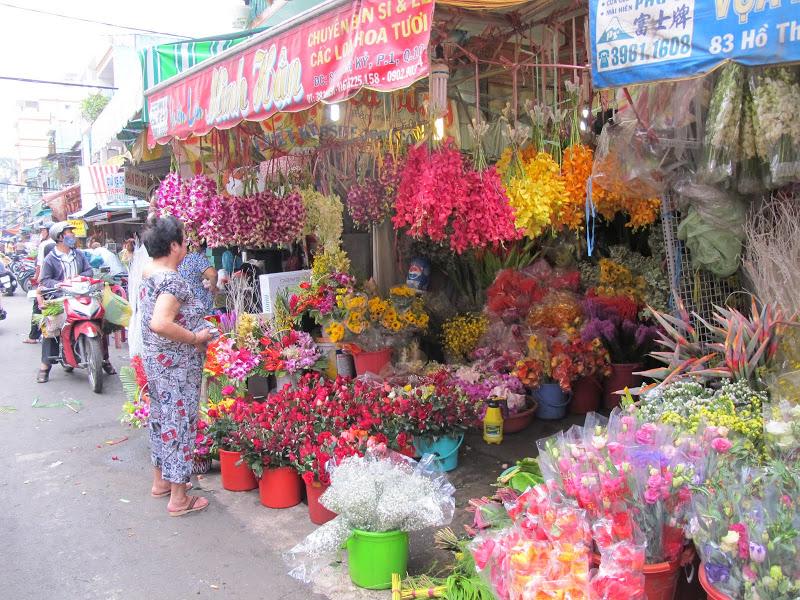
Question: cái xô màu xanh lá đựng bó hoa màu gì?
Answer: cái xô đựng hoa màu trắng